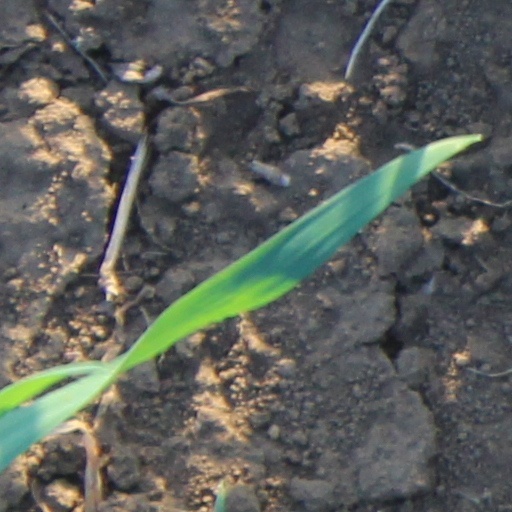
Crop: wheat